Caterina Sforza

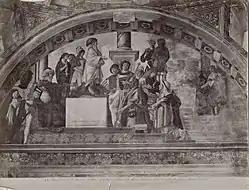
Portrait of Giacomo Feo (the tallest man standing on the right), Melozzo da Forlì

Instead, Caterina had fallen in love with Giacomo Feo, the brother of Tommaso Feo, the Girolamo's former courtiers and castellan who had remained faithful to her after the assassination of her husband. However, Giacomo was not educated or a noble. Caterina knew not to make it publicly known that she remarried after Girolamo's death. Therefore, Caterina secretly married Giacomo in 1488 to avoid losing custody of her children and the regency of her dominions.